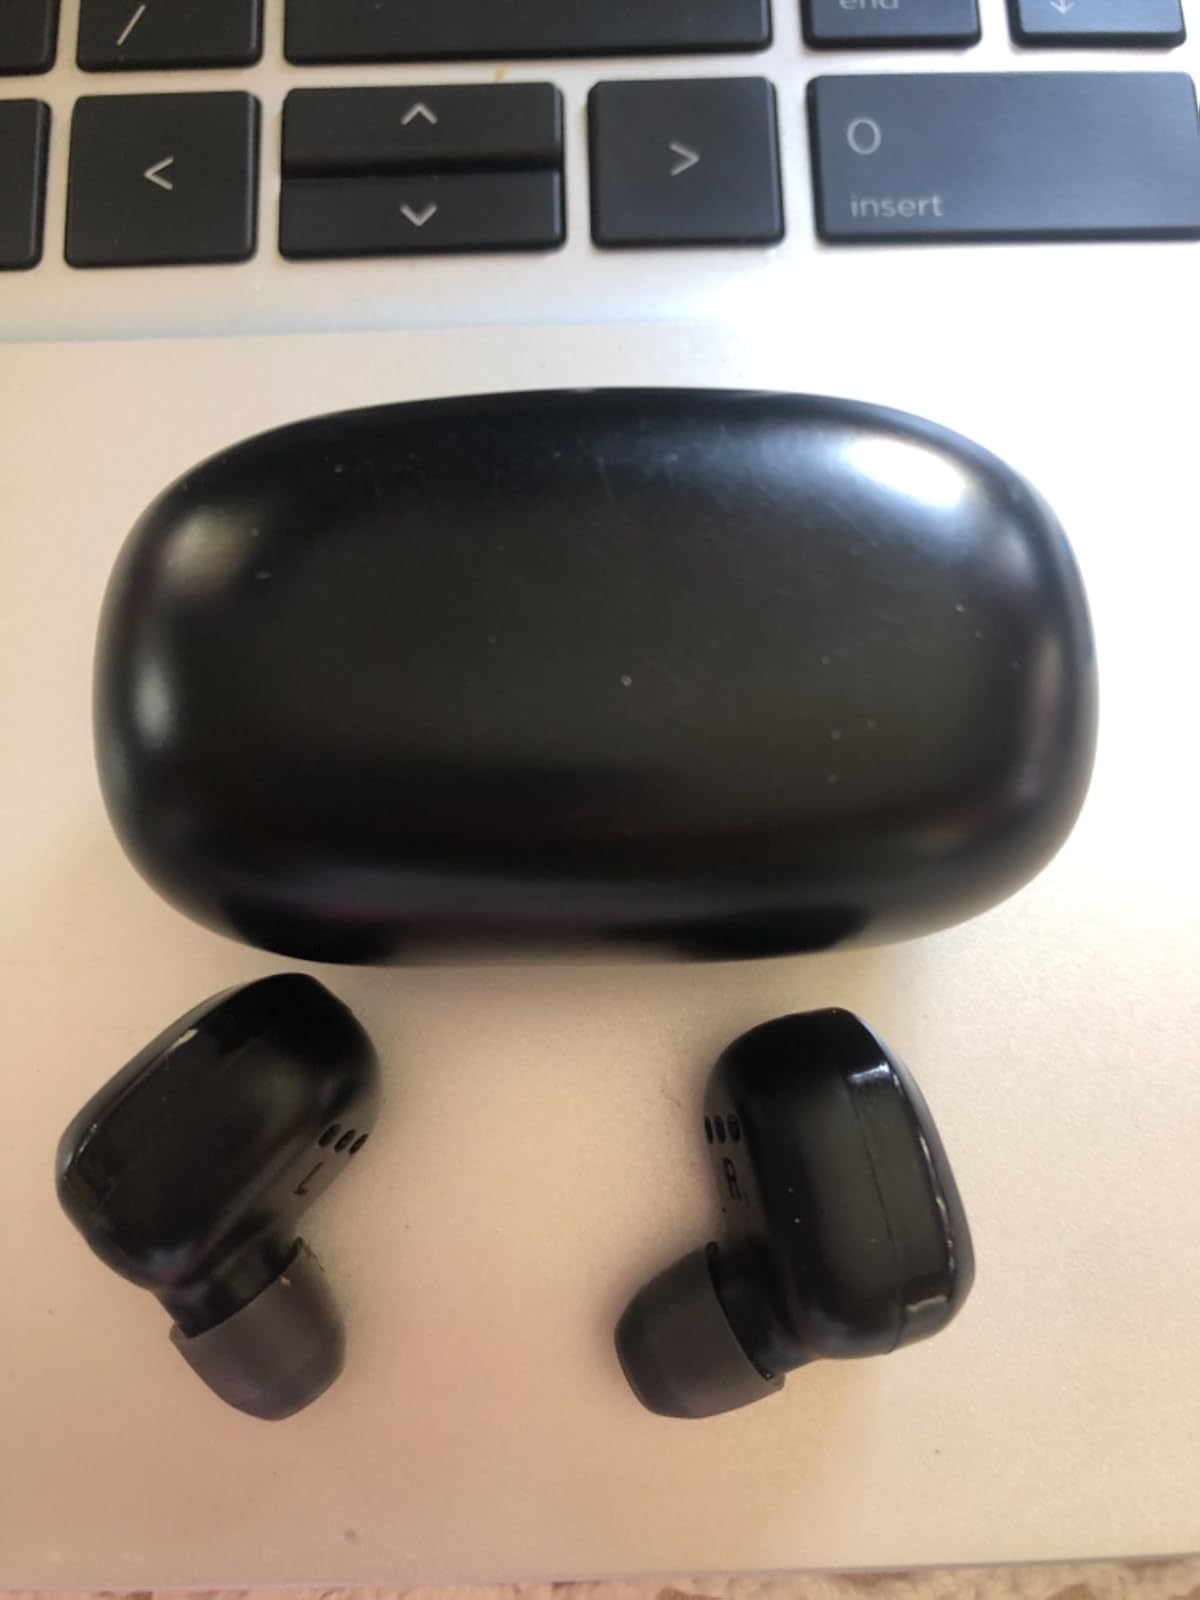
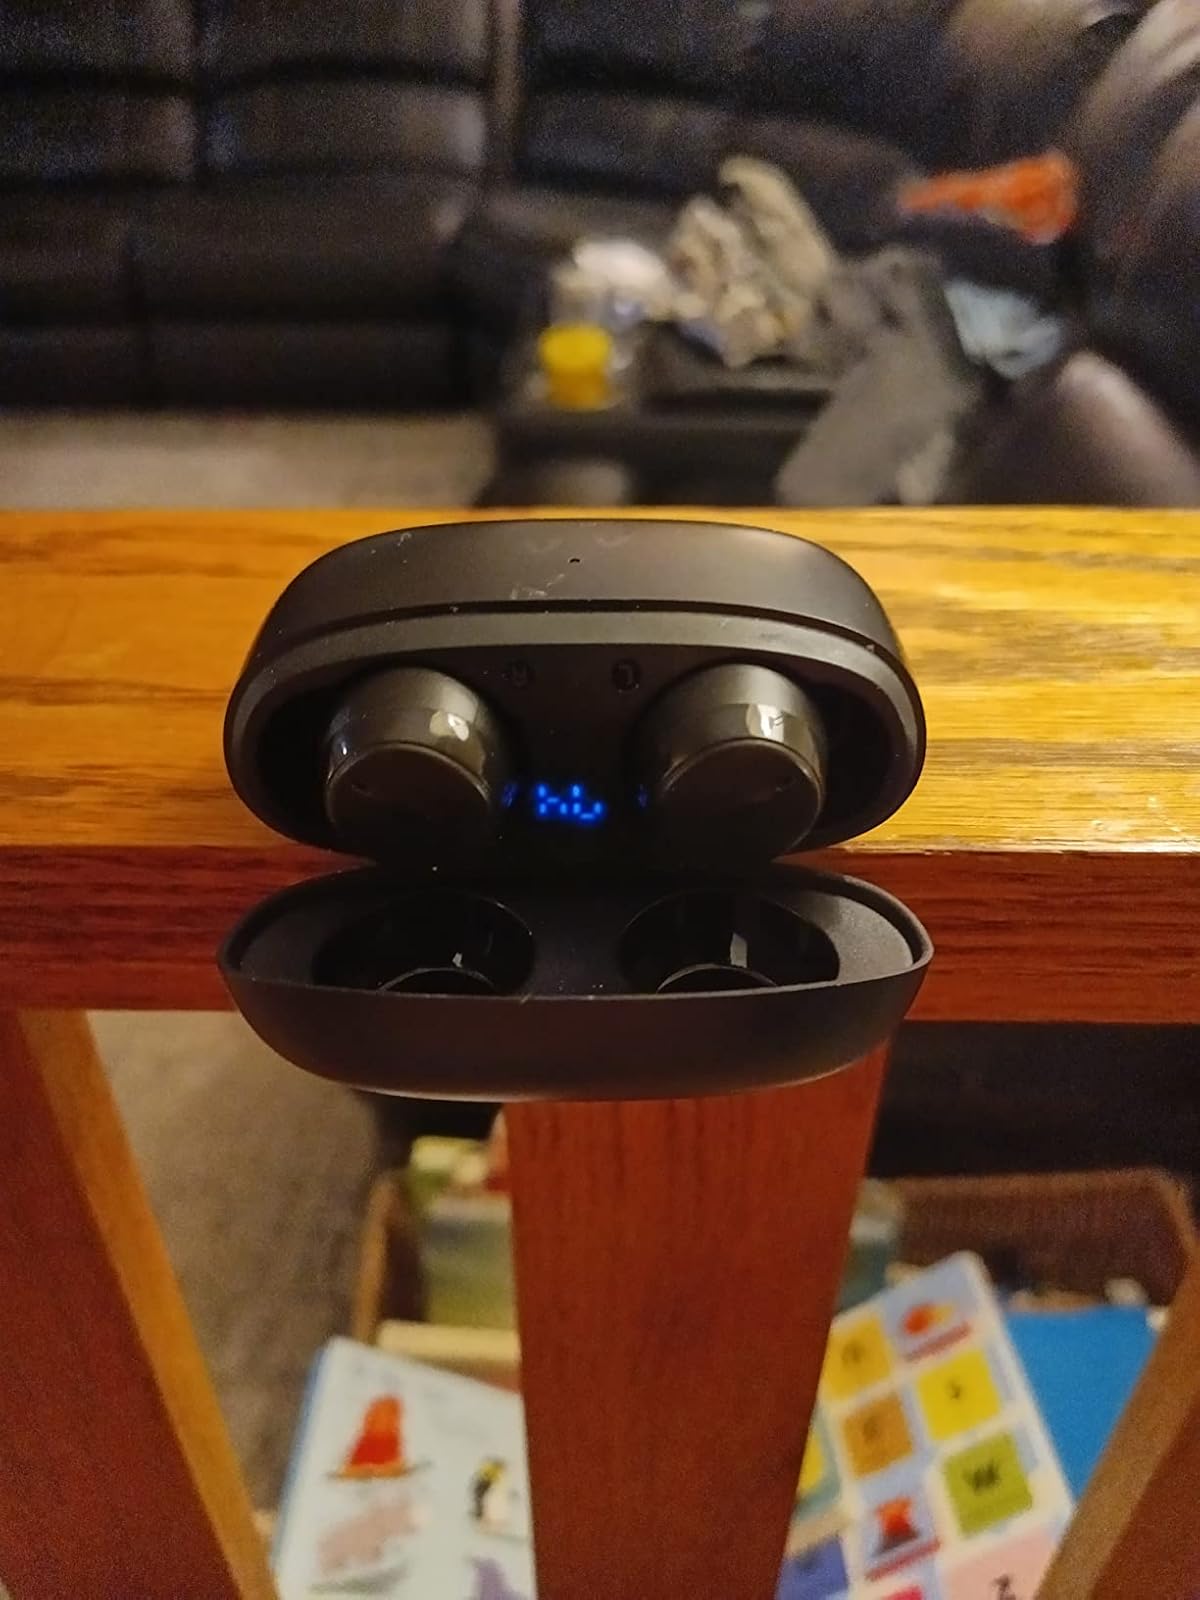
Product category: earbuds
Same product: no